Phrenitis

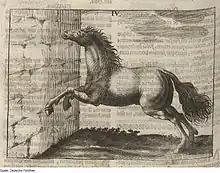
A horse with phrenitis, 1678. Lld manuscript from the Deutsche Fotothek

The term phrenitis was employed in ancient Greece by Hippocrates and his followers. It refers to acute inflammation of mind and body, not in a theoretical but in a descriptive sense. Its presumed seat was never anatomically or conceptually well determined. The diagnosis was used during the Middle Ages: a mental confusion or continuous delirium with fever.